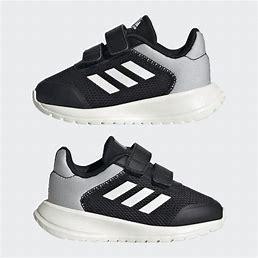
Brand: Adidas
Model: Tensaur Run